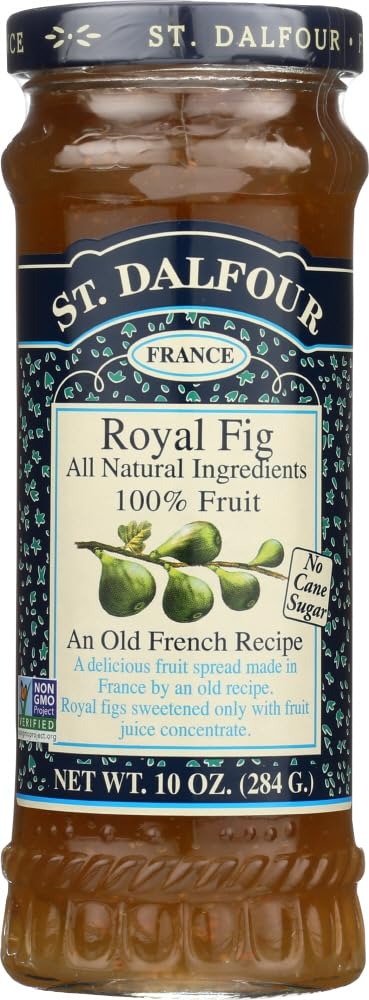
Item Name: St Dalfour - Fig Royale Fruit Spread | 284g
Value: 1.0
Unit: Count

Price: 5.74